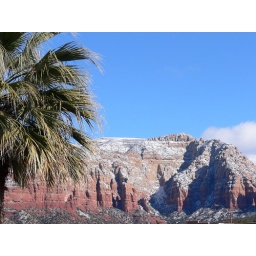
Scenes of the red rocks around Sedona, Arizona